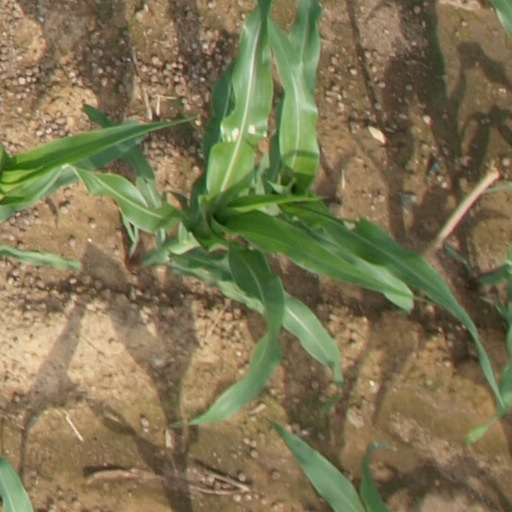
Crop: maize; corn